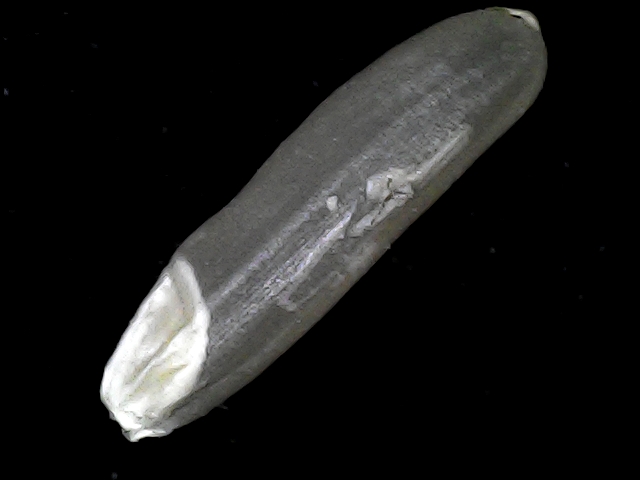
Rice variety: BD70